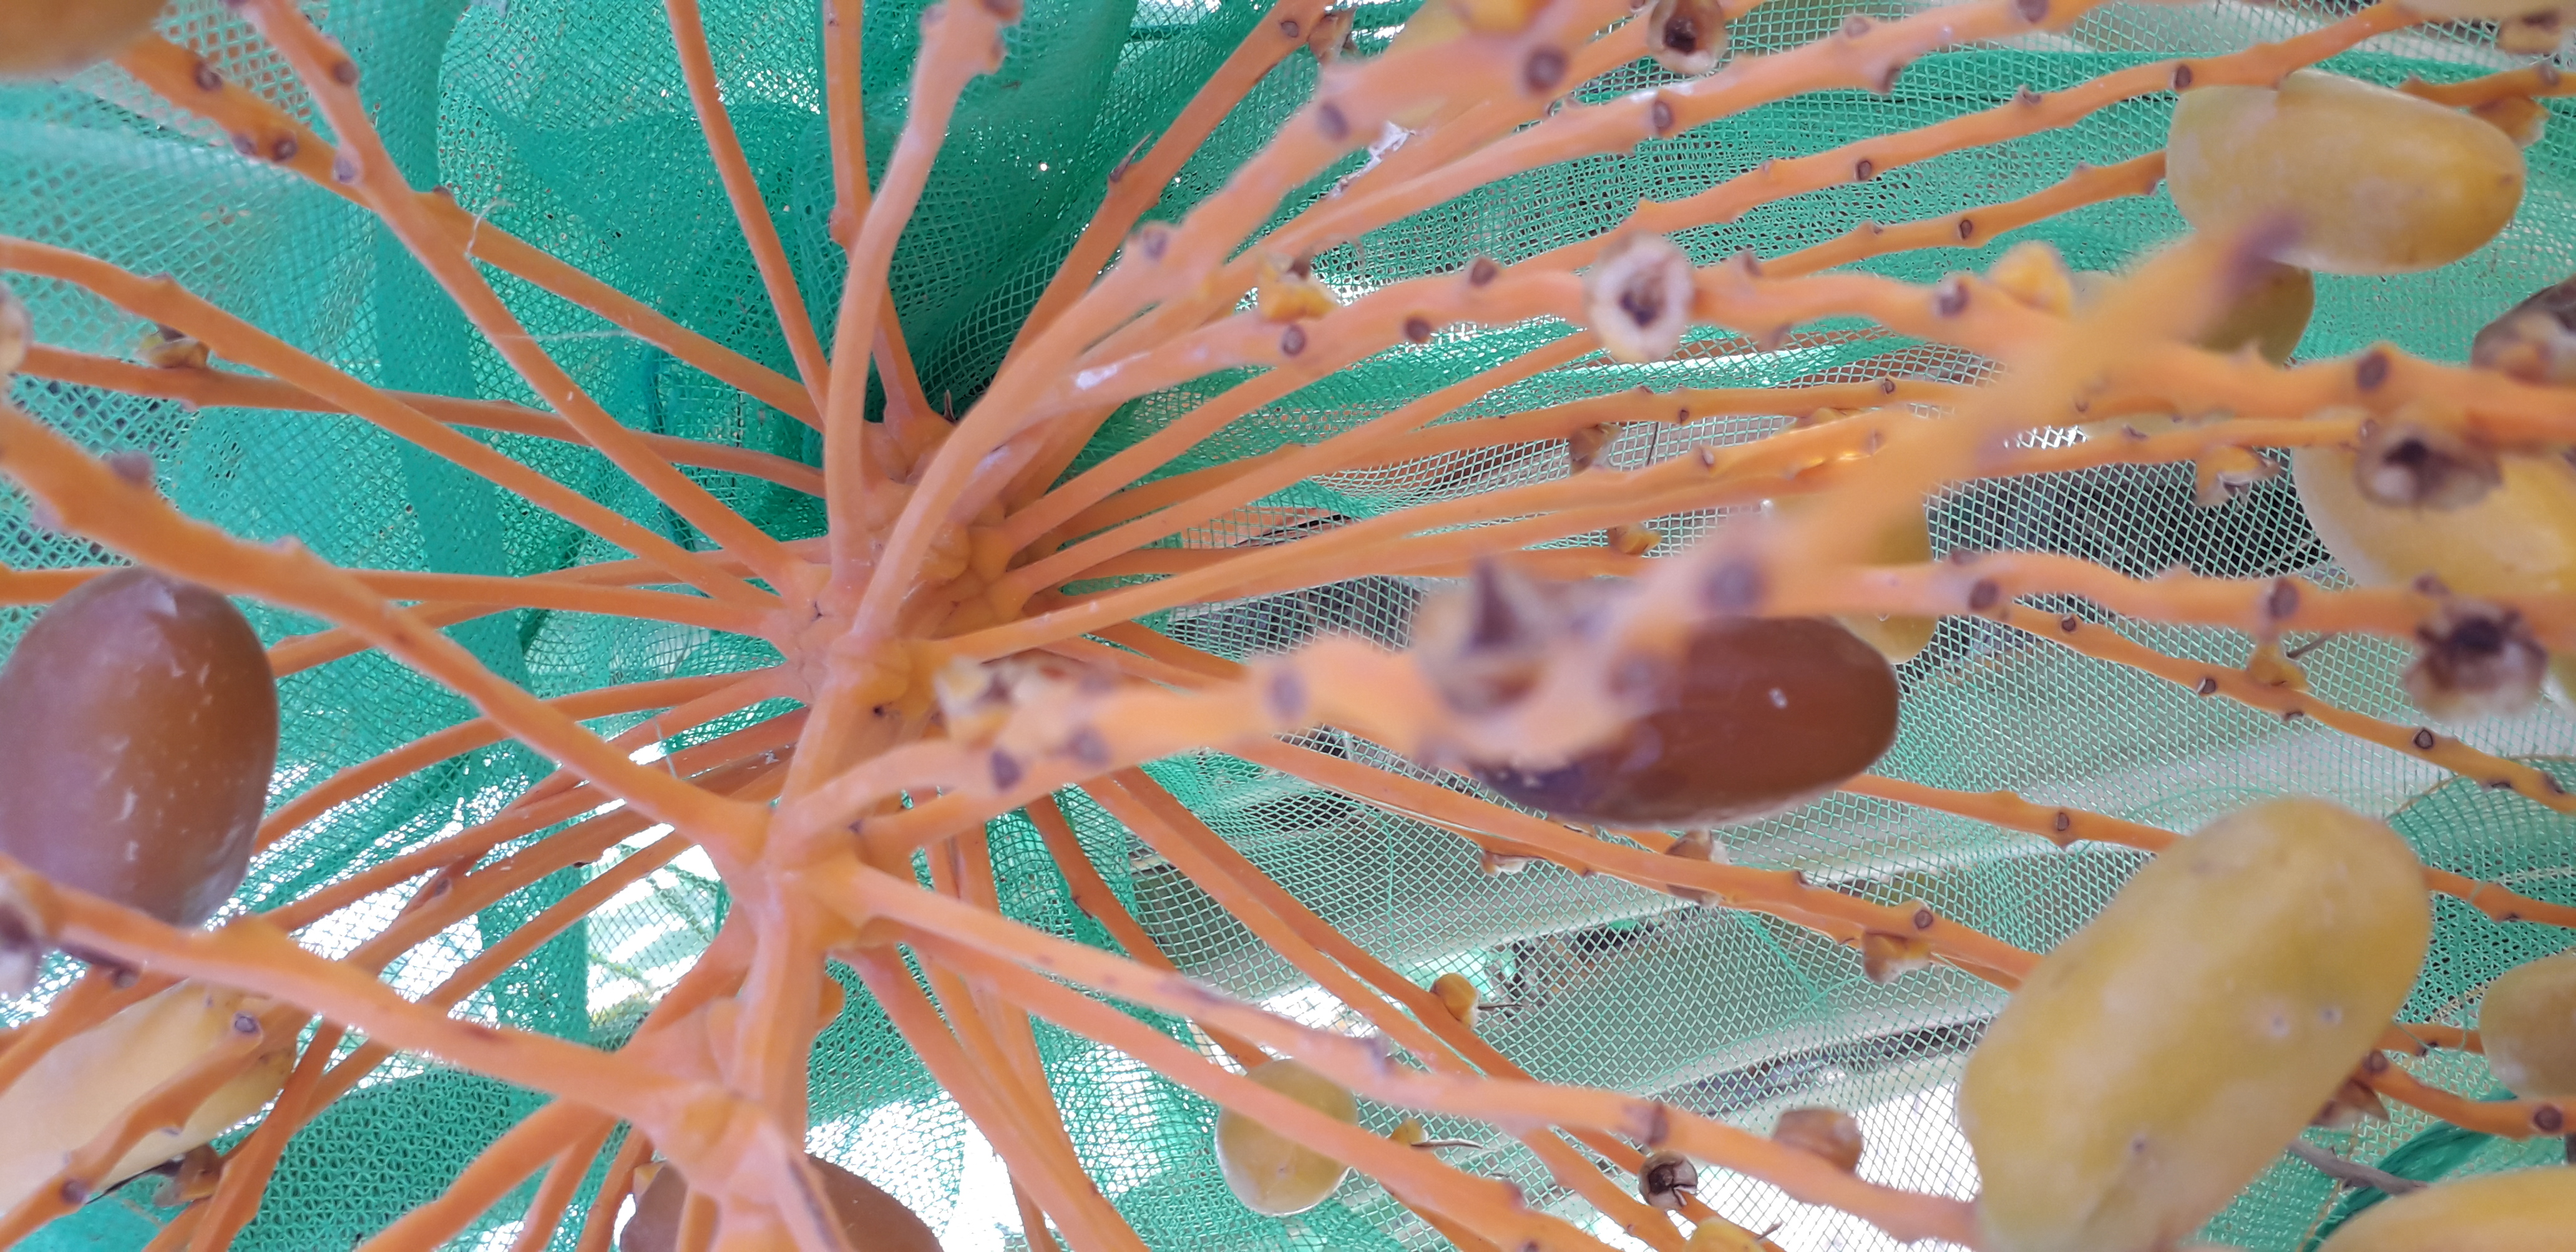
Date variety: kholt